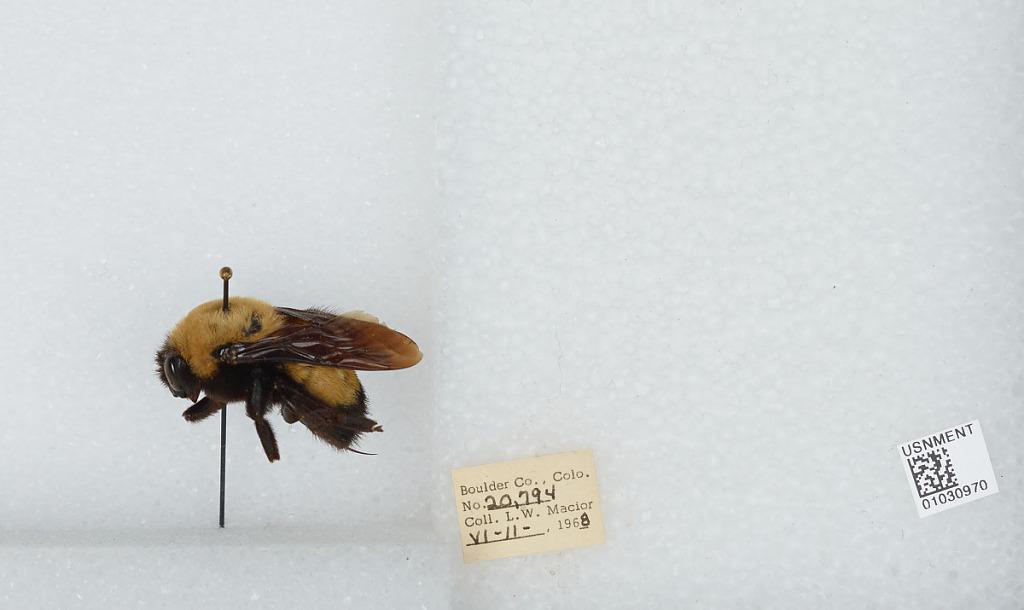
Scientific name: Bombus (Separatobombus) morrisoni Cresson
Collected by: L. Macior
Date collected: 1968-6-11
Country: United States
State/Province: Colorado
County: Boulder
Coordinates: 40.0017, -105.308